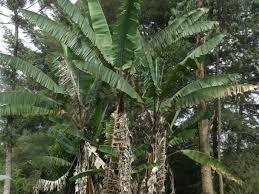
Miti za ndizi ambazo zimekauka. Miti hii ama shamba hili limepandwa yenye ukavu na pia hawakupewa maji ya kutosha na pia hawakunyiziwa dawa ili kuzuia. Miti haya yakauke na pia majani yaka yenye ime uliwa au imeakuliwa na wadudu.